Gabriel de Vallseca

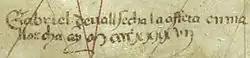
Signature of Gabriel de Vallseca from 1447 portolan chart

Gabriel de Vallseca, also referred to as Gabriel de Valseca and Gabriel de Valsequa (Barcelona, before 1408 - Palma, after 1467) was a cartographer of Jewish descent connected to the Majorcan cartographic school. His most notable map is the portolan of 1439, containing the first depiction of the recently discovered Azores islands.